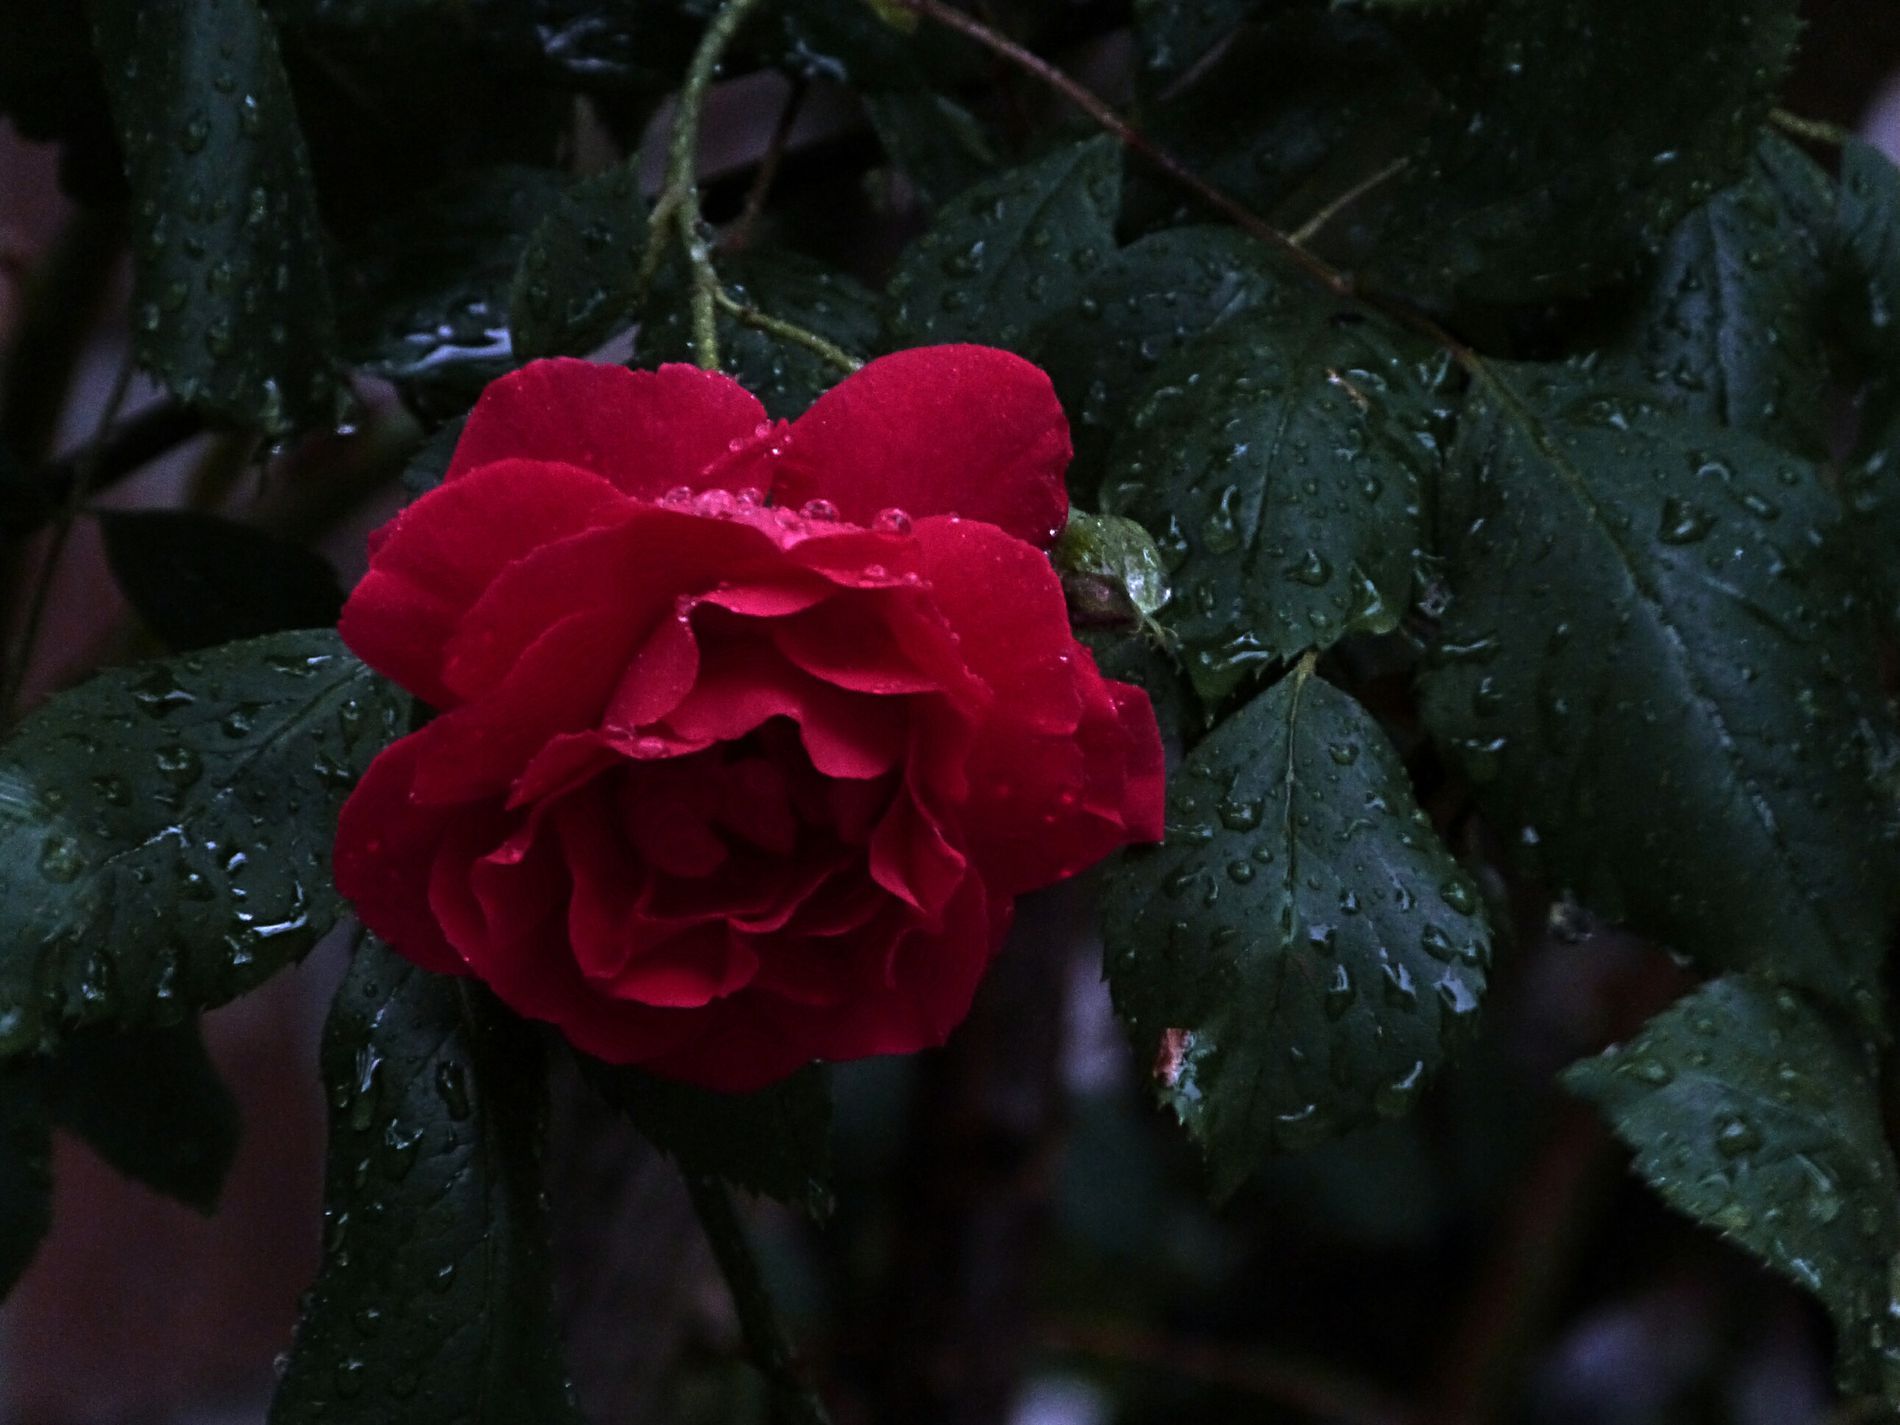
The beauty of the flower.
The shot displays a beautiful red flower with some dewdrops falling on it, surrounded by leaves that also have dewdrops falling on them. The background is an unclear background; it is dark.
This is a close shot. The shot was taken at night. The unclear background focuses all attention on the red flower. The lighting in the shot is dark and evokes a feeling of unease.
Labels: Flower, Plant, Rose, Petal, Geranium, Leaf, Acanthaceae, Leaves, Unclear Background
Camera: Panasonic DMC-FZ48
Aperture: F4
Exposure: 1/4 sec
ISO: 400
Focal length: 52.3 mm